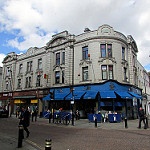
Label: buildings